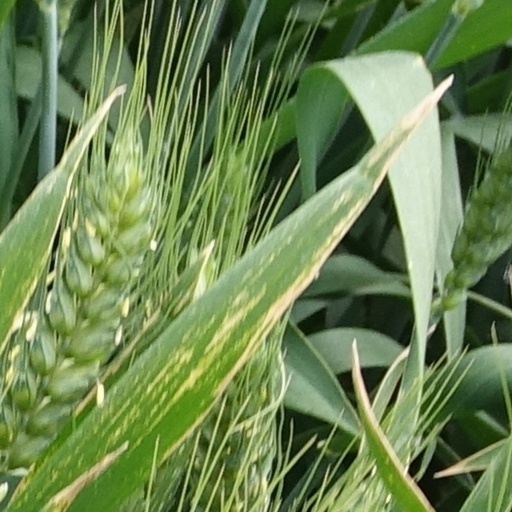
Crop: wheat